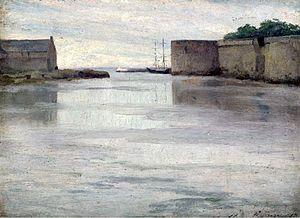
Lanriec est une ancienne commune du Finistère. Depuis le 21 février 1959, la commune de Lanriec est rattachée à celle de Concarneau.